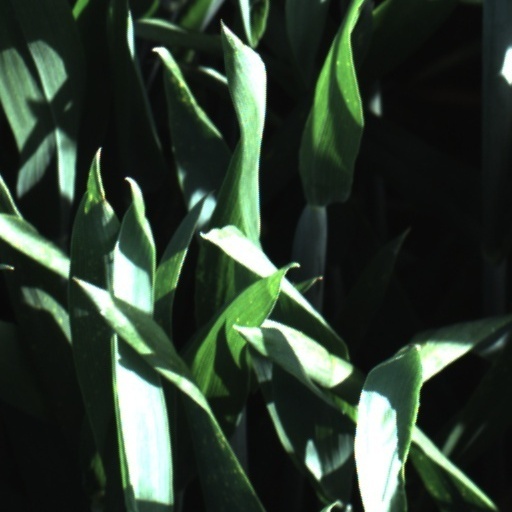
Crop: wheat